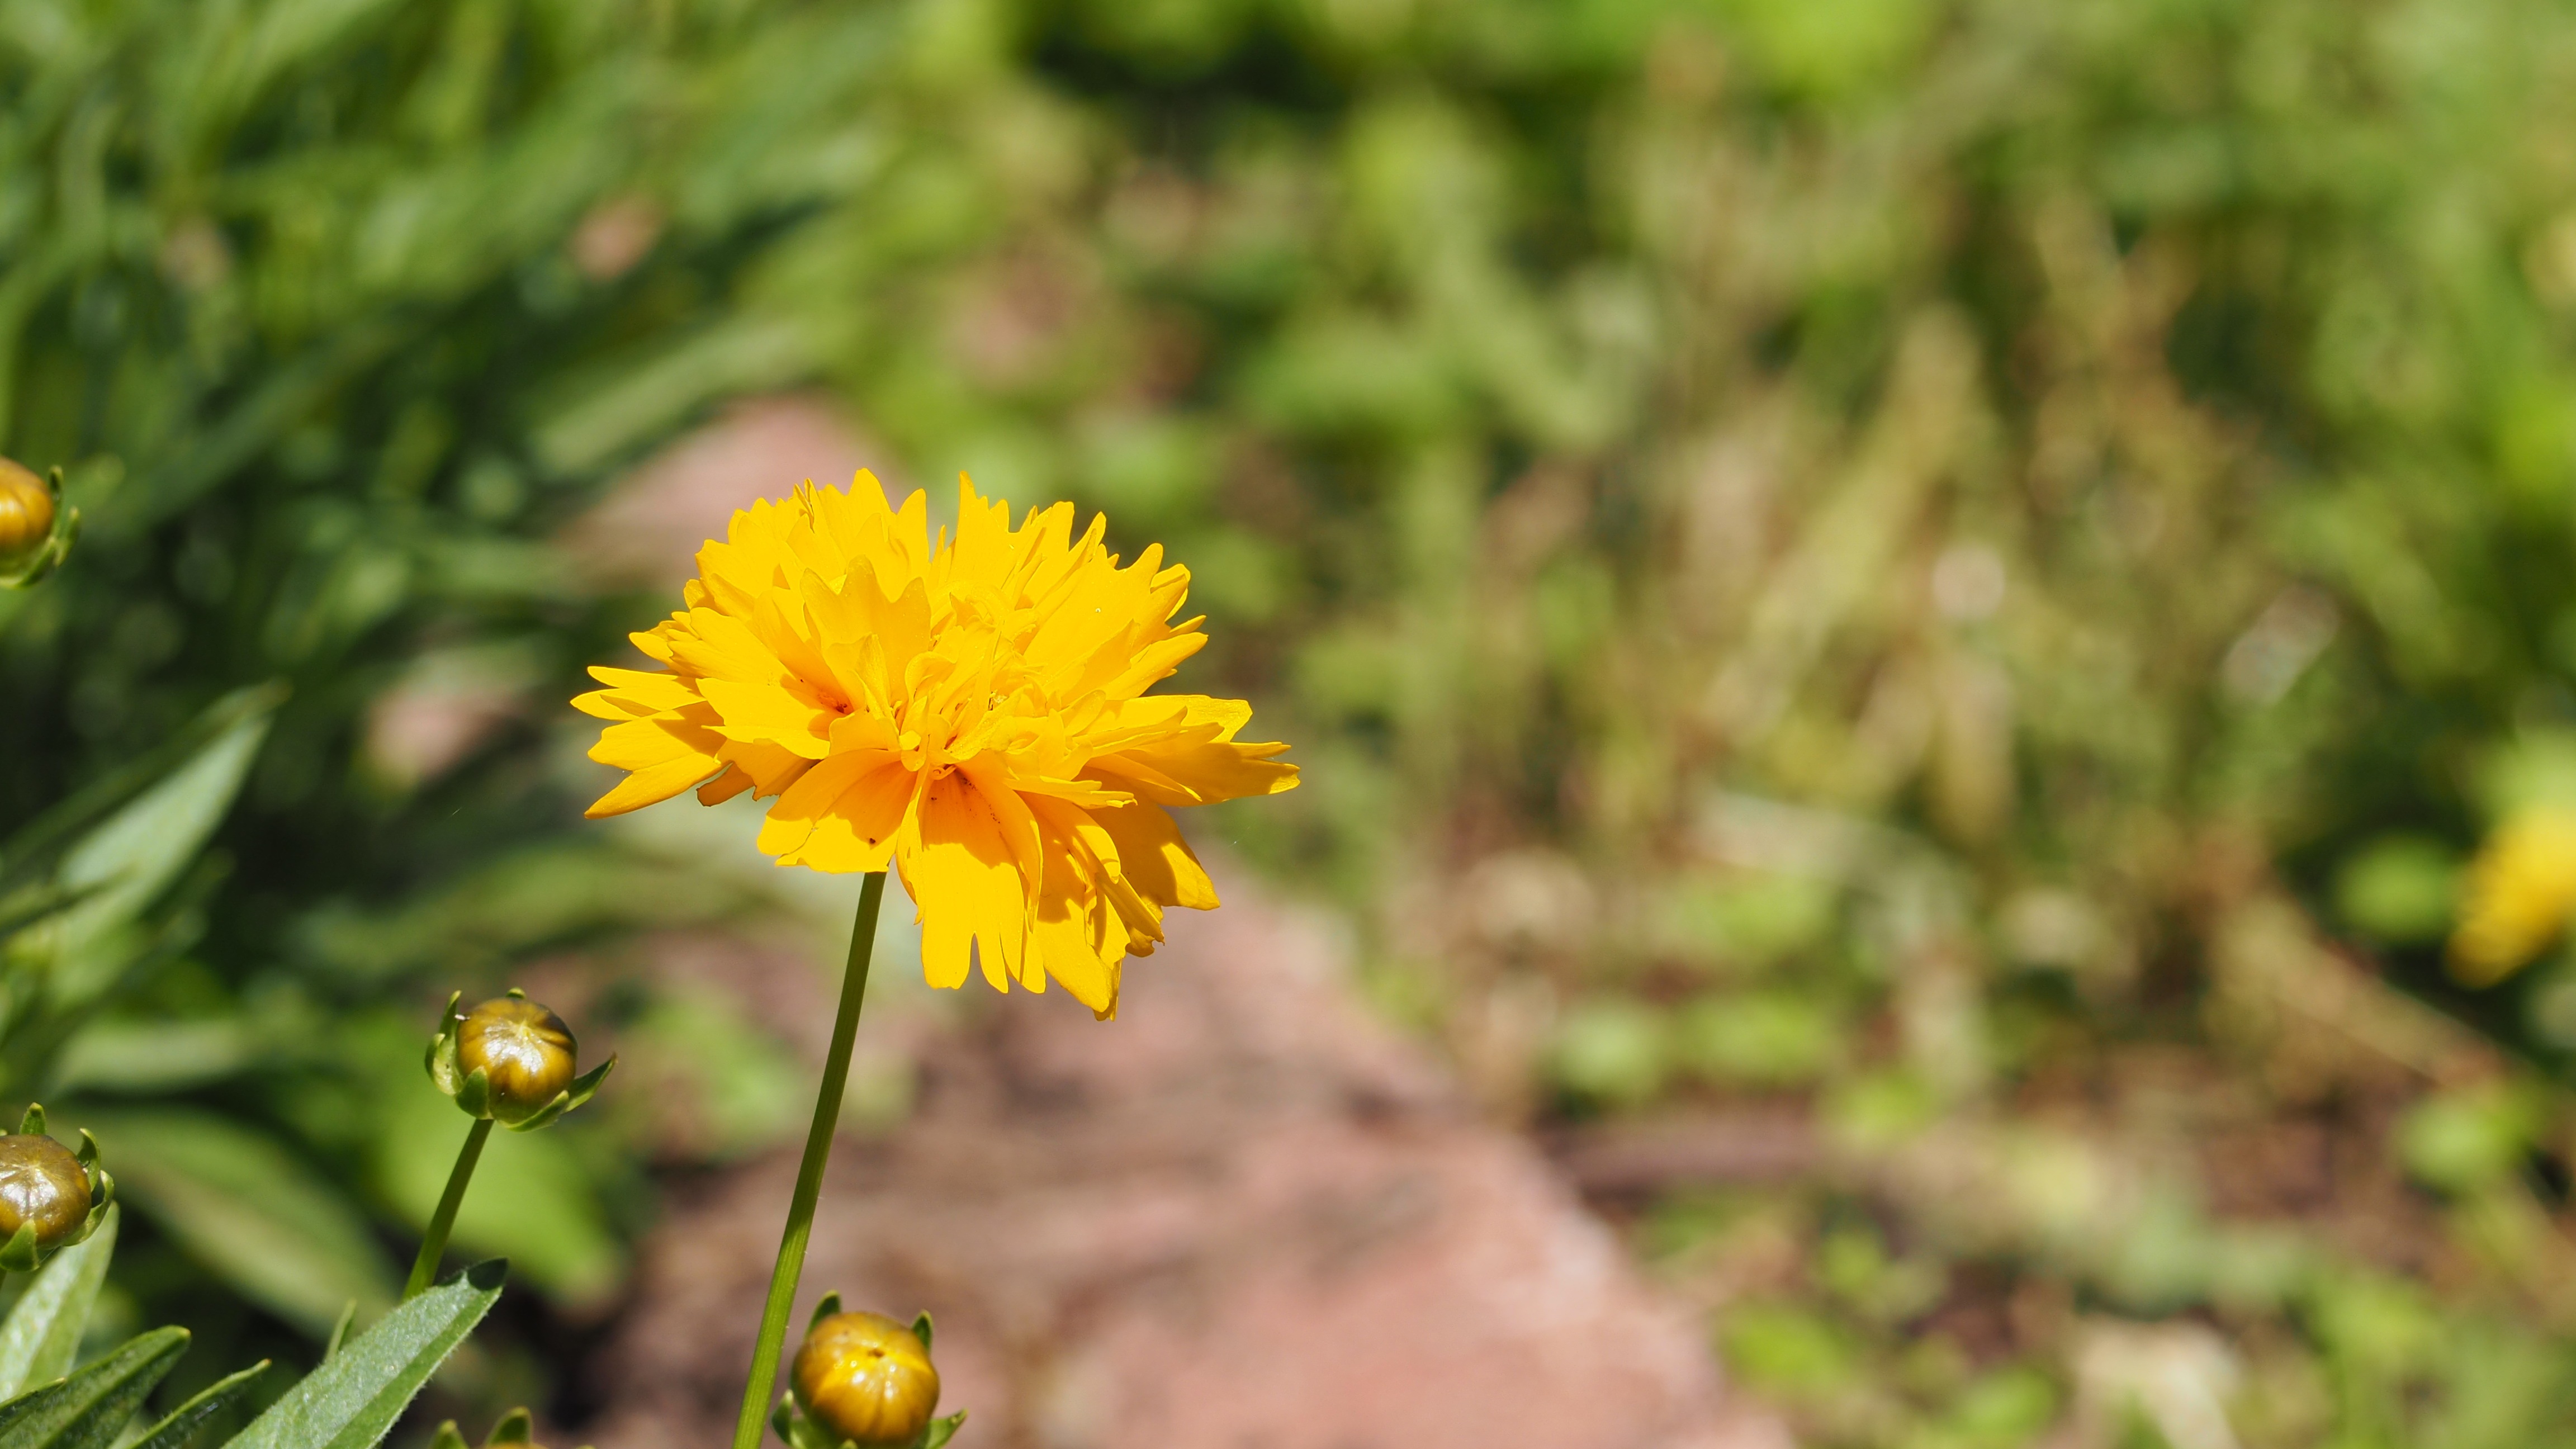
nature, grass, plant, field, meadow, prairie, sunlight, leaf, flower, bloom, autumn, botany, yellow, flora, yellow flower, wildflower, spring flower, macro photography, flowering plant, daisy family, blooming flowers, land plant